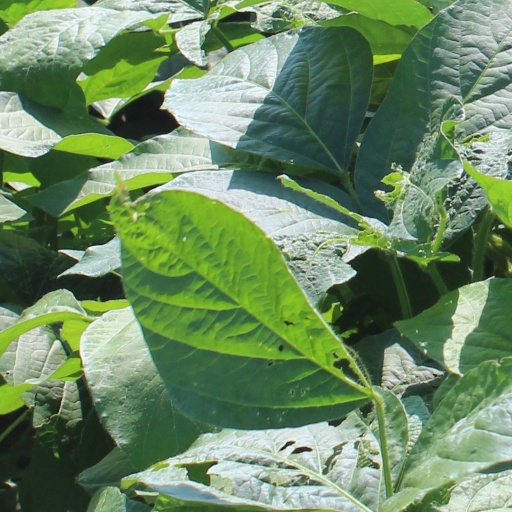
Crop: soybean